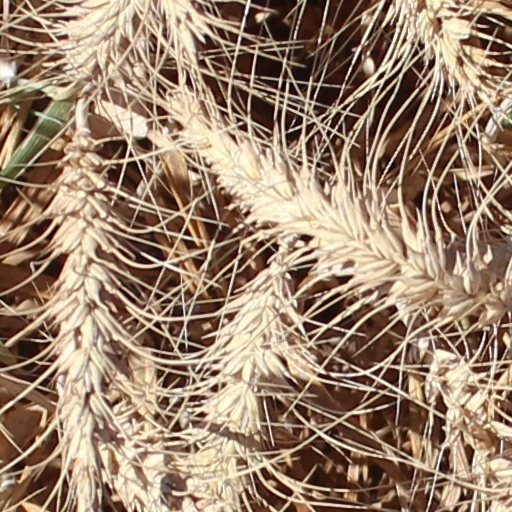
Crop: wheat